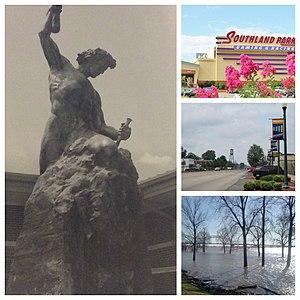
La ville de West Memphis est située dans le comté de Crittenden, dans l'Arkansas, aux États-Unis. Avec 26 245 habitants en 2010, population estimée à 24 636 habitants en 2018, c'est la ville la plus peuplée du comté. West Memphis fait partie de l'agglomération de Memphis. Elle est peuplée en majorité d'Afro-Américains.